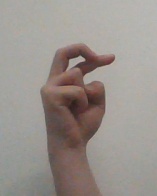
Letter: zay